Berta Taracena

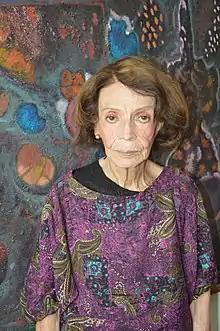
Taracena in front of "Señoritas de Tecuala" by Vlady at her home in Mexico City

Taracena was born in Mexico City in 1925, to a family which was interested in culture. Her father was a Mexican senator and friend of Carlos Chávez, the director of the Palacio de Bellas Artes. This allowed her to earn a quality education, receiving a bachelor's and master's degree in Mexican history from the Universidad Nacional de México. Her master's thesis was done on the work of Jesús Reyes Ferreira, whom she knew personally. She also studied and worked under academics such as Francisco de la Maza and Justino Fernández.